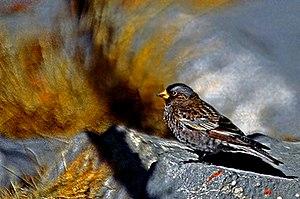
Le Roselin noir est une espèce de passereau de la famille des Fringillidae.